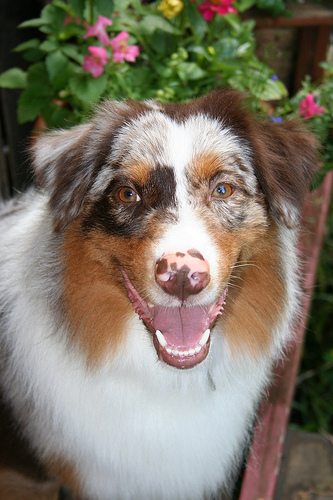
Breed: shiba inu